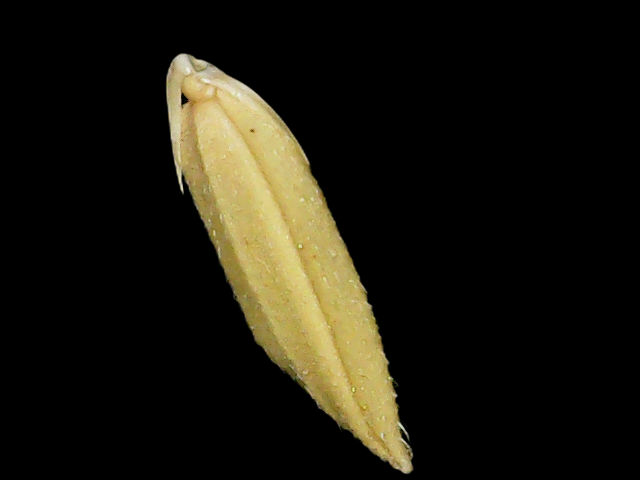
Rice variety: Binadhan20